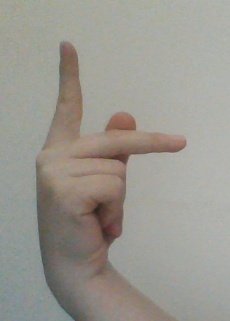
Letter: dha